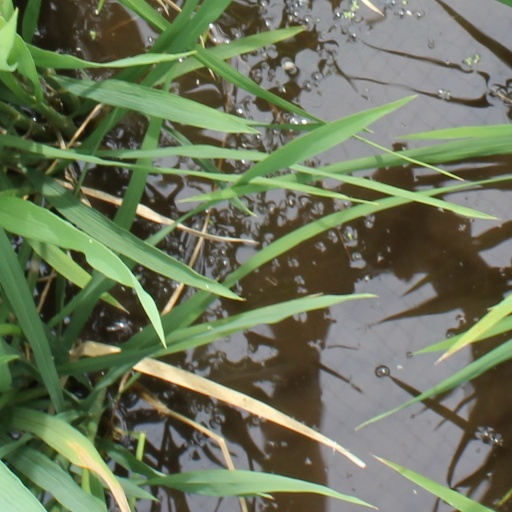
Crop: rice